Multivariate map

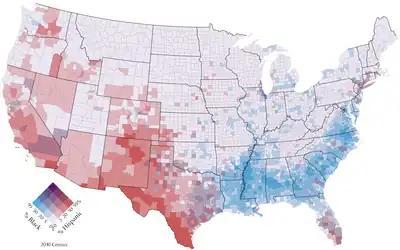
Bivariate choropleth map comparing the Black (blue) and Hispanic (red) populations in the United States, 2010 census; shades of purple show significant proportions of both groups.

A bivariate map or multivariate map is a type of thematic map that displays two or more variables on a single map by combining different sets of symbols. Each of the variables is represented using a standard thematic map technique, such as choropleth, cartogram, or proportional symbols. They may be the same type or different types, and they may be on separate layers of the map, or they may be combined into a single multivariate symbol.